Trochocarpa thymifolia

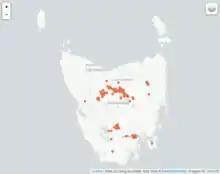
Distribution of "Trochocarpa thymifolia" from Atlas of Living Australia.

"Trochocarpa thymifolia" is widespread in Tasmania, often found in alpine heaths, open subalpine forests woodlands and occasionally inhabiting sites that are more exposed amidst dolerite boulders. The species favours areas that have acidic soils, are well drained and moist in its environment.